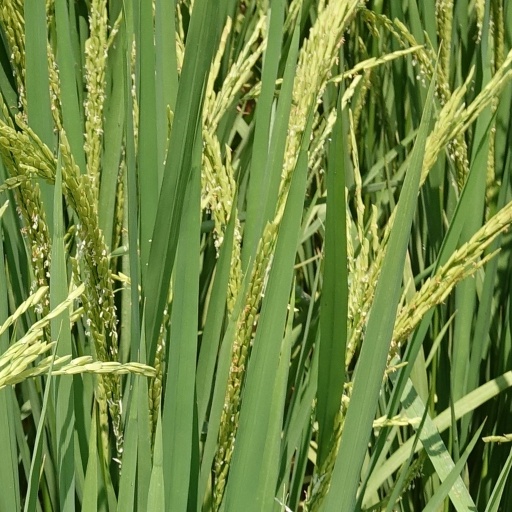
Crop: rice